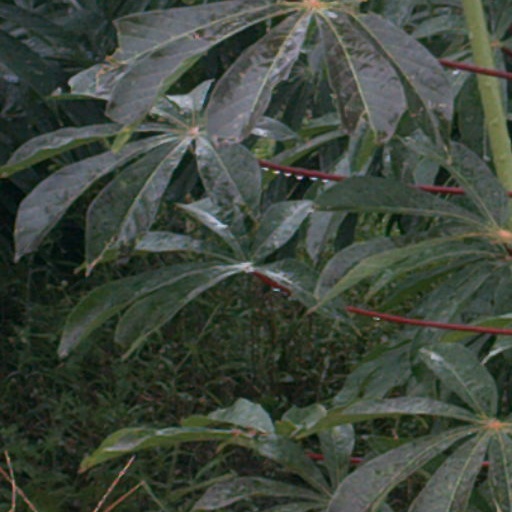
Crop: cassava